Maxime Boucheron

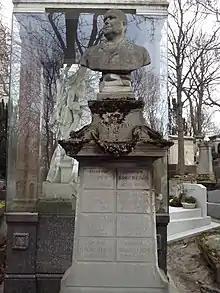
Maxime Boucheron's grave at Père Lachaise Cemetery

Maxime Boucheron, real name René Maximilien (9 March 1846 – 10 November 1896), was a French playwright and chansonnier.